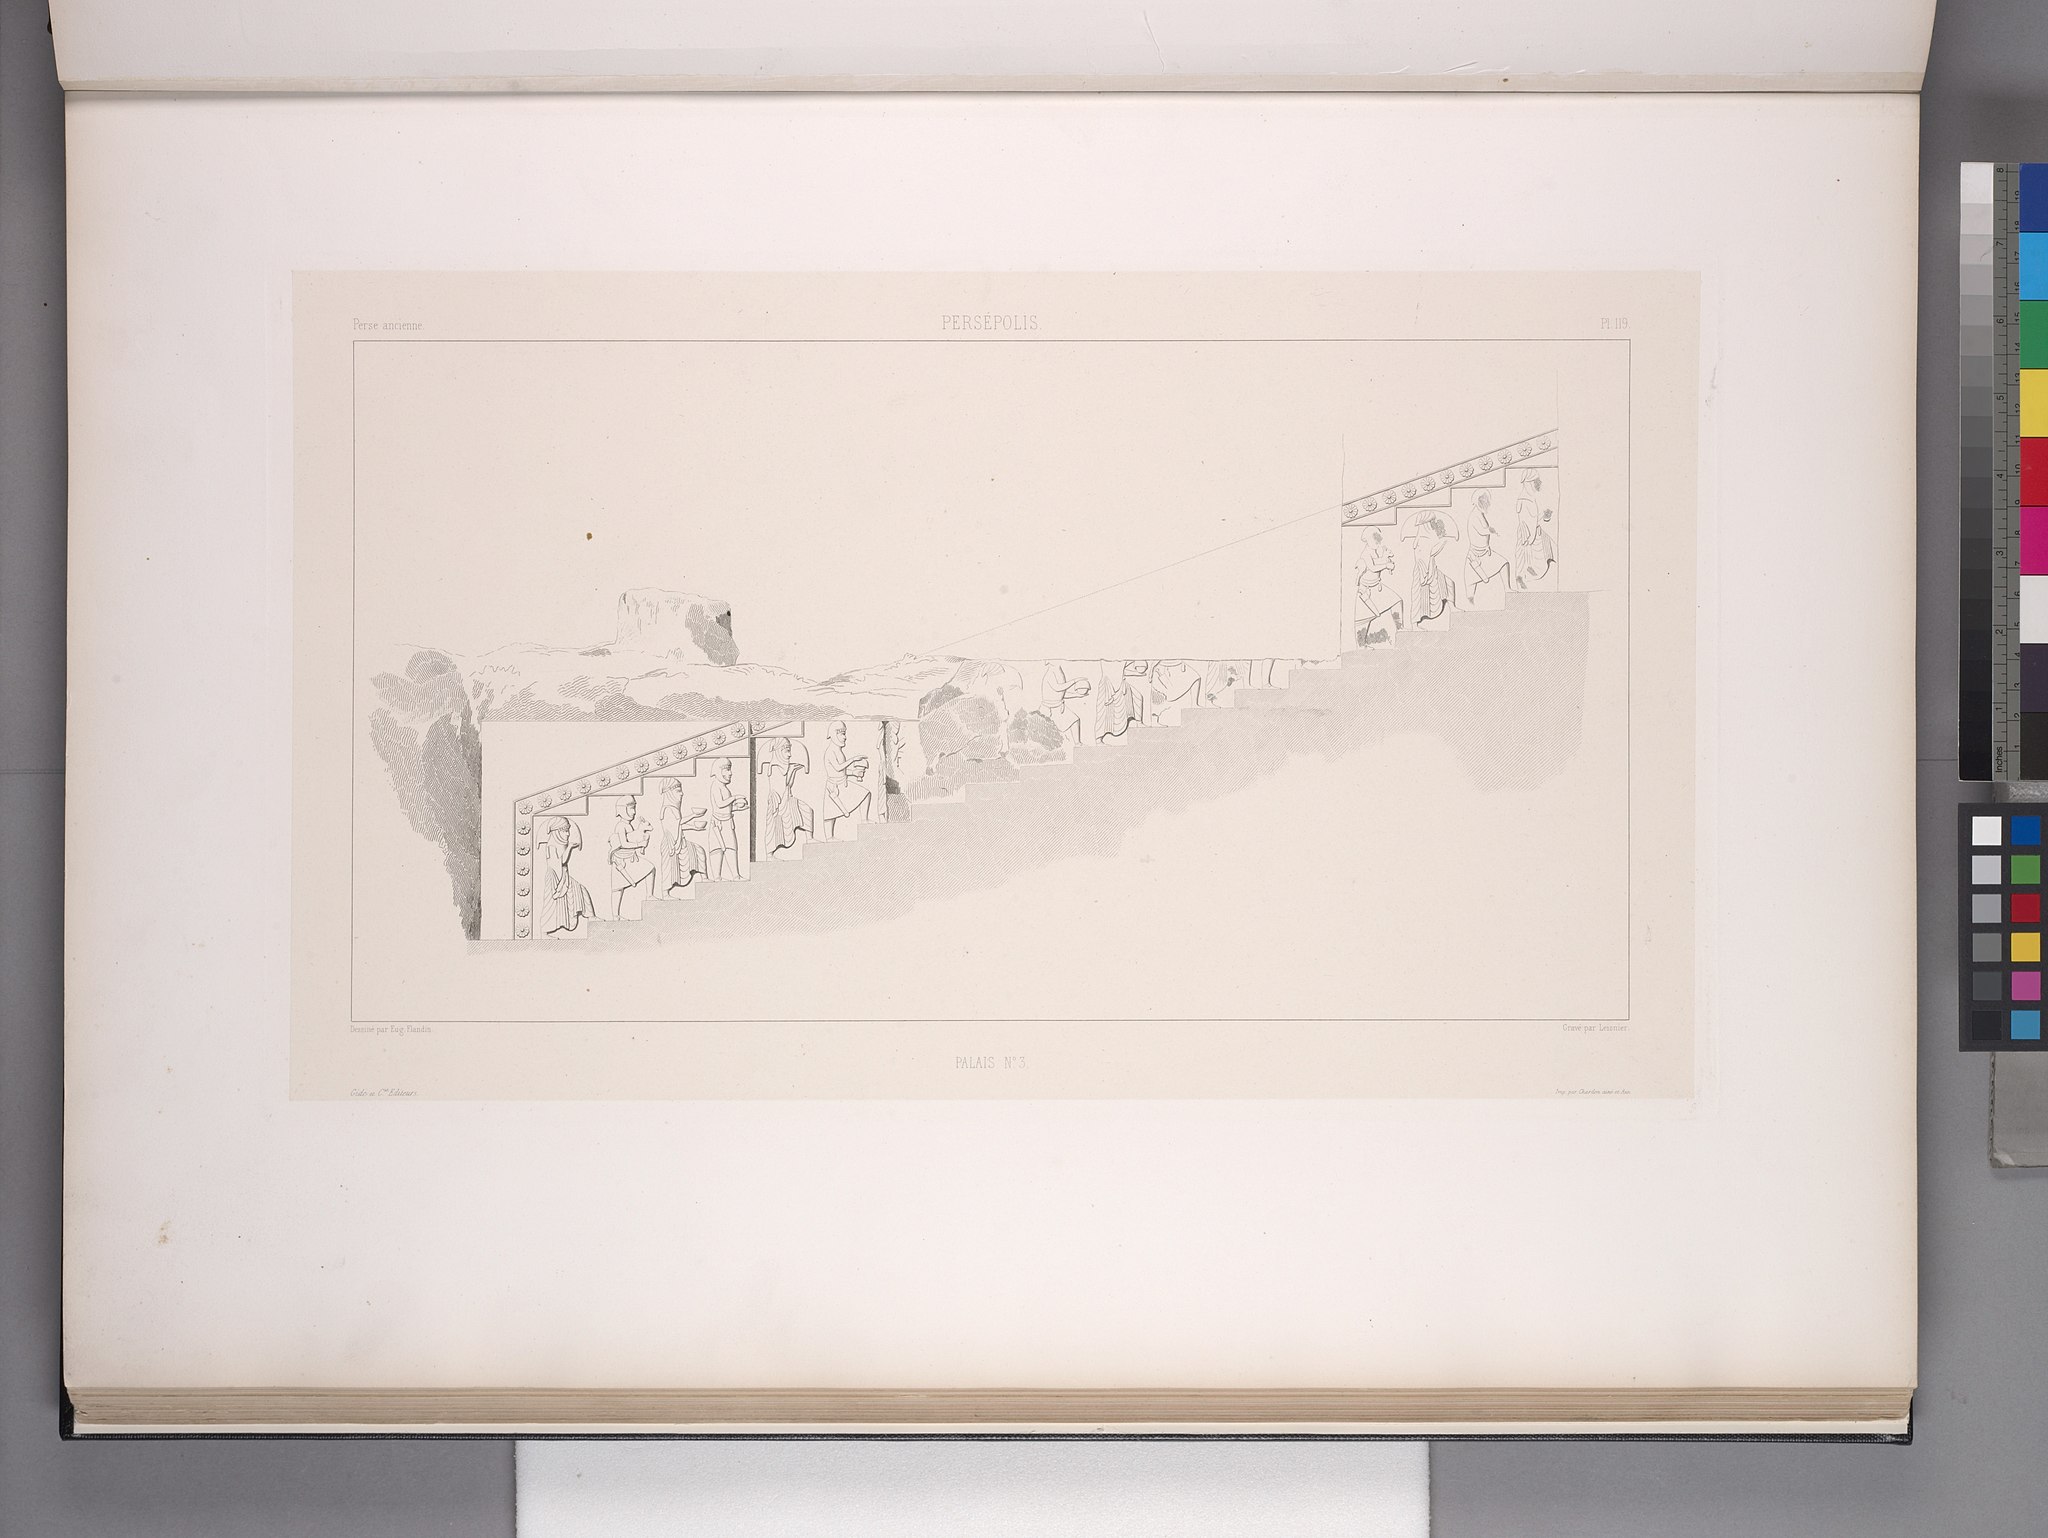
Title: Persépolis. Palais no. 3. (Bas-relief de l'escalier sud.) (NYPL b12482496-1542831)
Description: Persépolis. Palais no. 3. (Bas-relief de l'escalier sud.)
Date: 1851
Categories: Images uploaded by Fæ, PD-old-100-expired, PD-scan (PD-old-auto-expired), Images from the New York Public Library, CC-PD-Mark, NYPL General Research Division, Persepolis in the 19th century, Voyage en Perse, PD-old missing SDC copyright status, Illustrations of Persepolis, Illustrations of Tachara